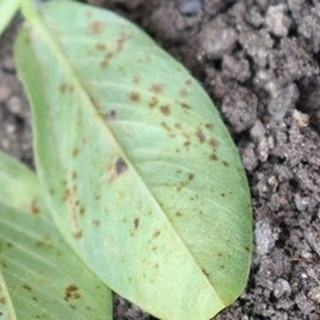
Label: groundnut_rust